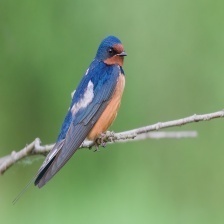
Species: BARN SWALLOW
Scientific name: HIRUNDO RUSTICA